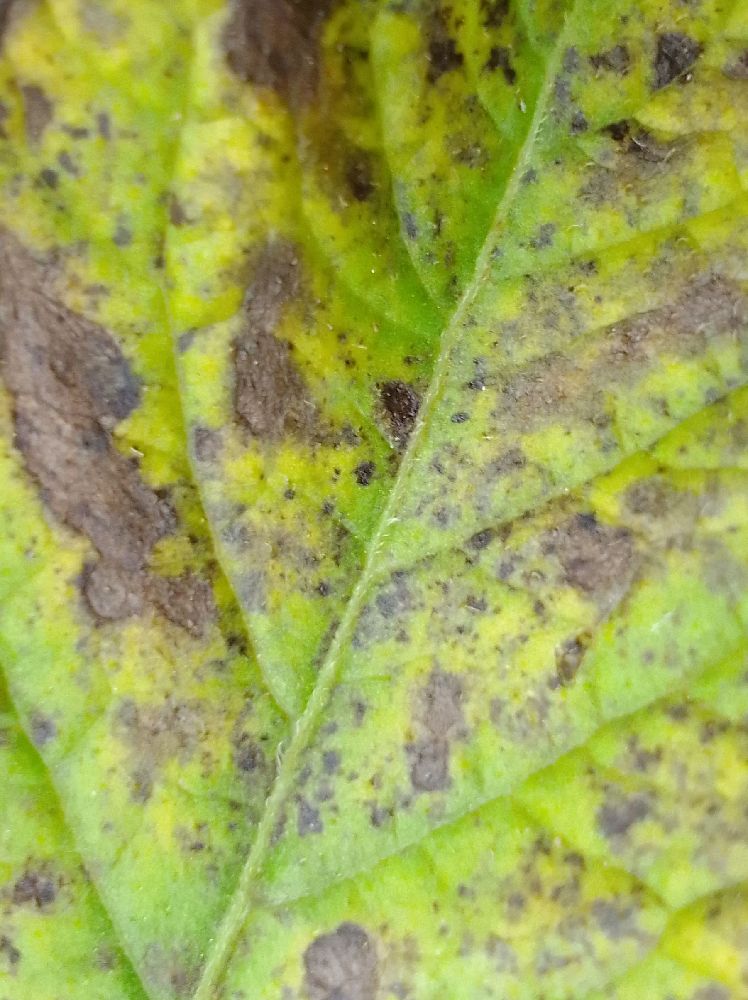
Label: Early blight